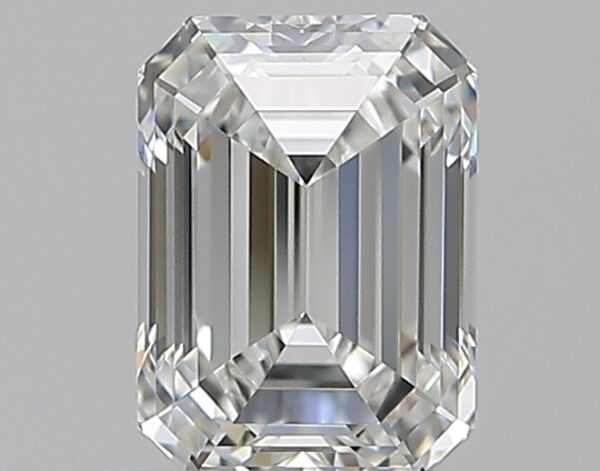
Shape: emerald
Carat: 0.71
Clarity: VVS2
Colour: G
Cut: EX
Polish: EX
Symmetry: EX
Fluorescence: F
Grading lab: GIA
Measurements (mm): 5.87 x 4.25 x 2.9